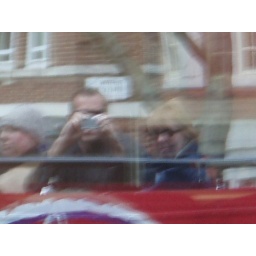
Blurry Beth and I reflected in a passing building glass